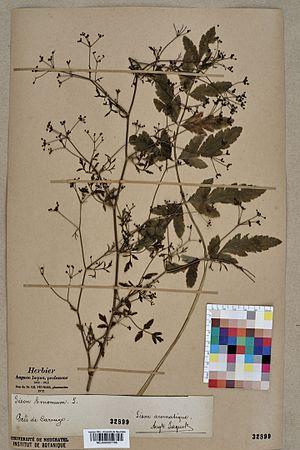
Spécimen de plante séchée et pressée de l'espèce fr:Sison amomum
Le Sison amome, Sison aromatique ou Sison à feuilles de panais est une plante herbacée bisannuelle de la famille des Apiaceae.